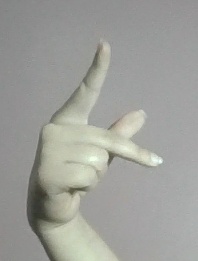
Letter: dha